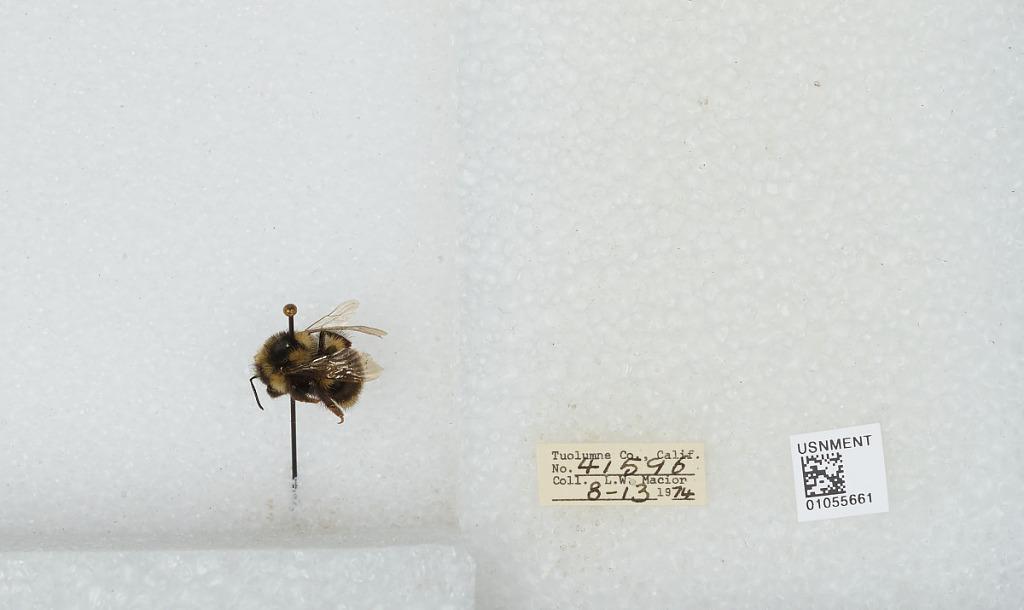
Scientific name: Bombus bifarius nearcticus
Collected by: L. Macior
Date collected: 1974-8-13
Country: United States
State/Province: California
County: Tuolumne
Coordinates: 38.02, -119.93